Museum of Popular Architecture of Gorj

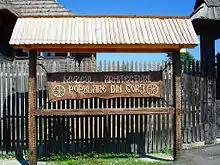
Entry gate to the museum

The Museum of Popular Architecture of Gorj is an open-air museum located Curtișoara village, Bumbești-Jiu town, Gorj County, Romania. In presents constructions illustrating the popular architecture and artisan techniques specific to the county. The museum has been declared a historical monument by the Ministry of Culture and National Patrimony of Romania.